History of Maharashtra

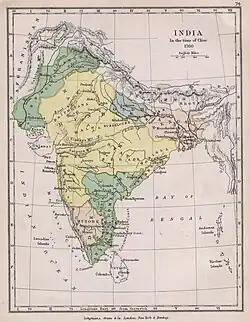
The Maratha Empire (1760 map) was the paramount power in the Indian subcontinent.

In the early 14th century, the Yadava dynasty, which ruled most of present-day Maharashtra, was overthrown by the Delhi Sultanate ruler Ala-ud-din Khalji. Later, Muhammad bin Tughluq conquered parts of the Deccan Plateau, and temporarily shifted his capital from Delhi to Daulatabad in Maharashtra.